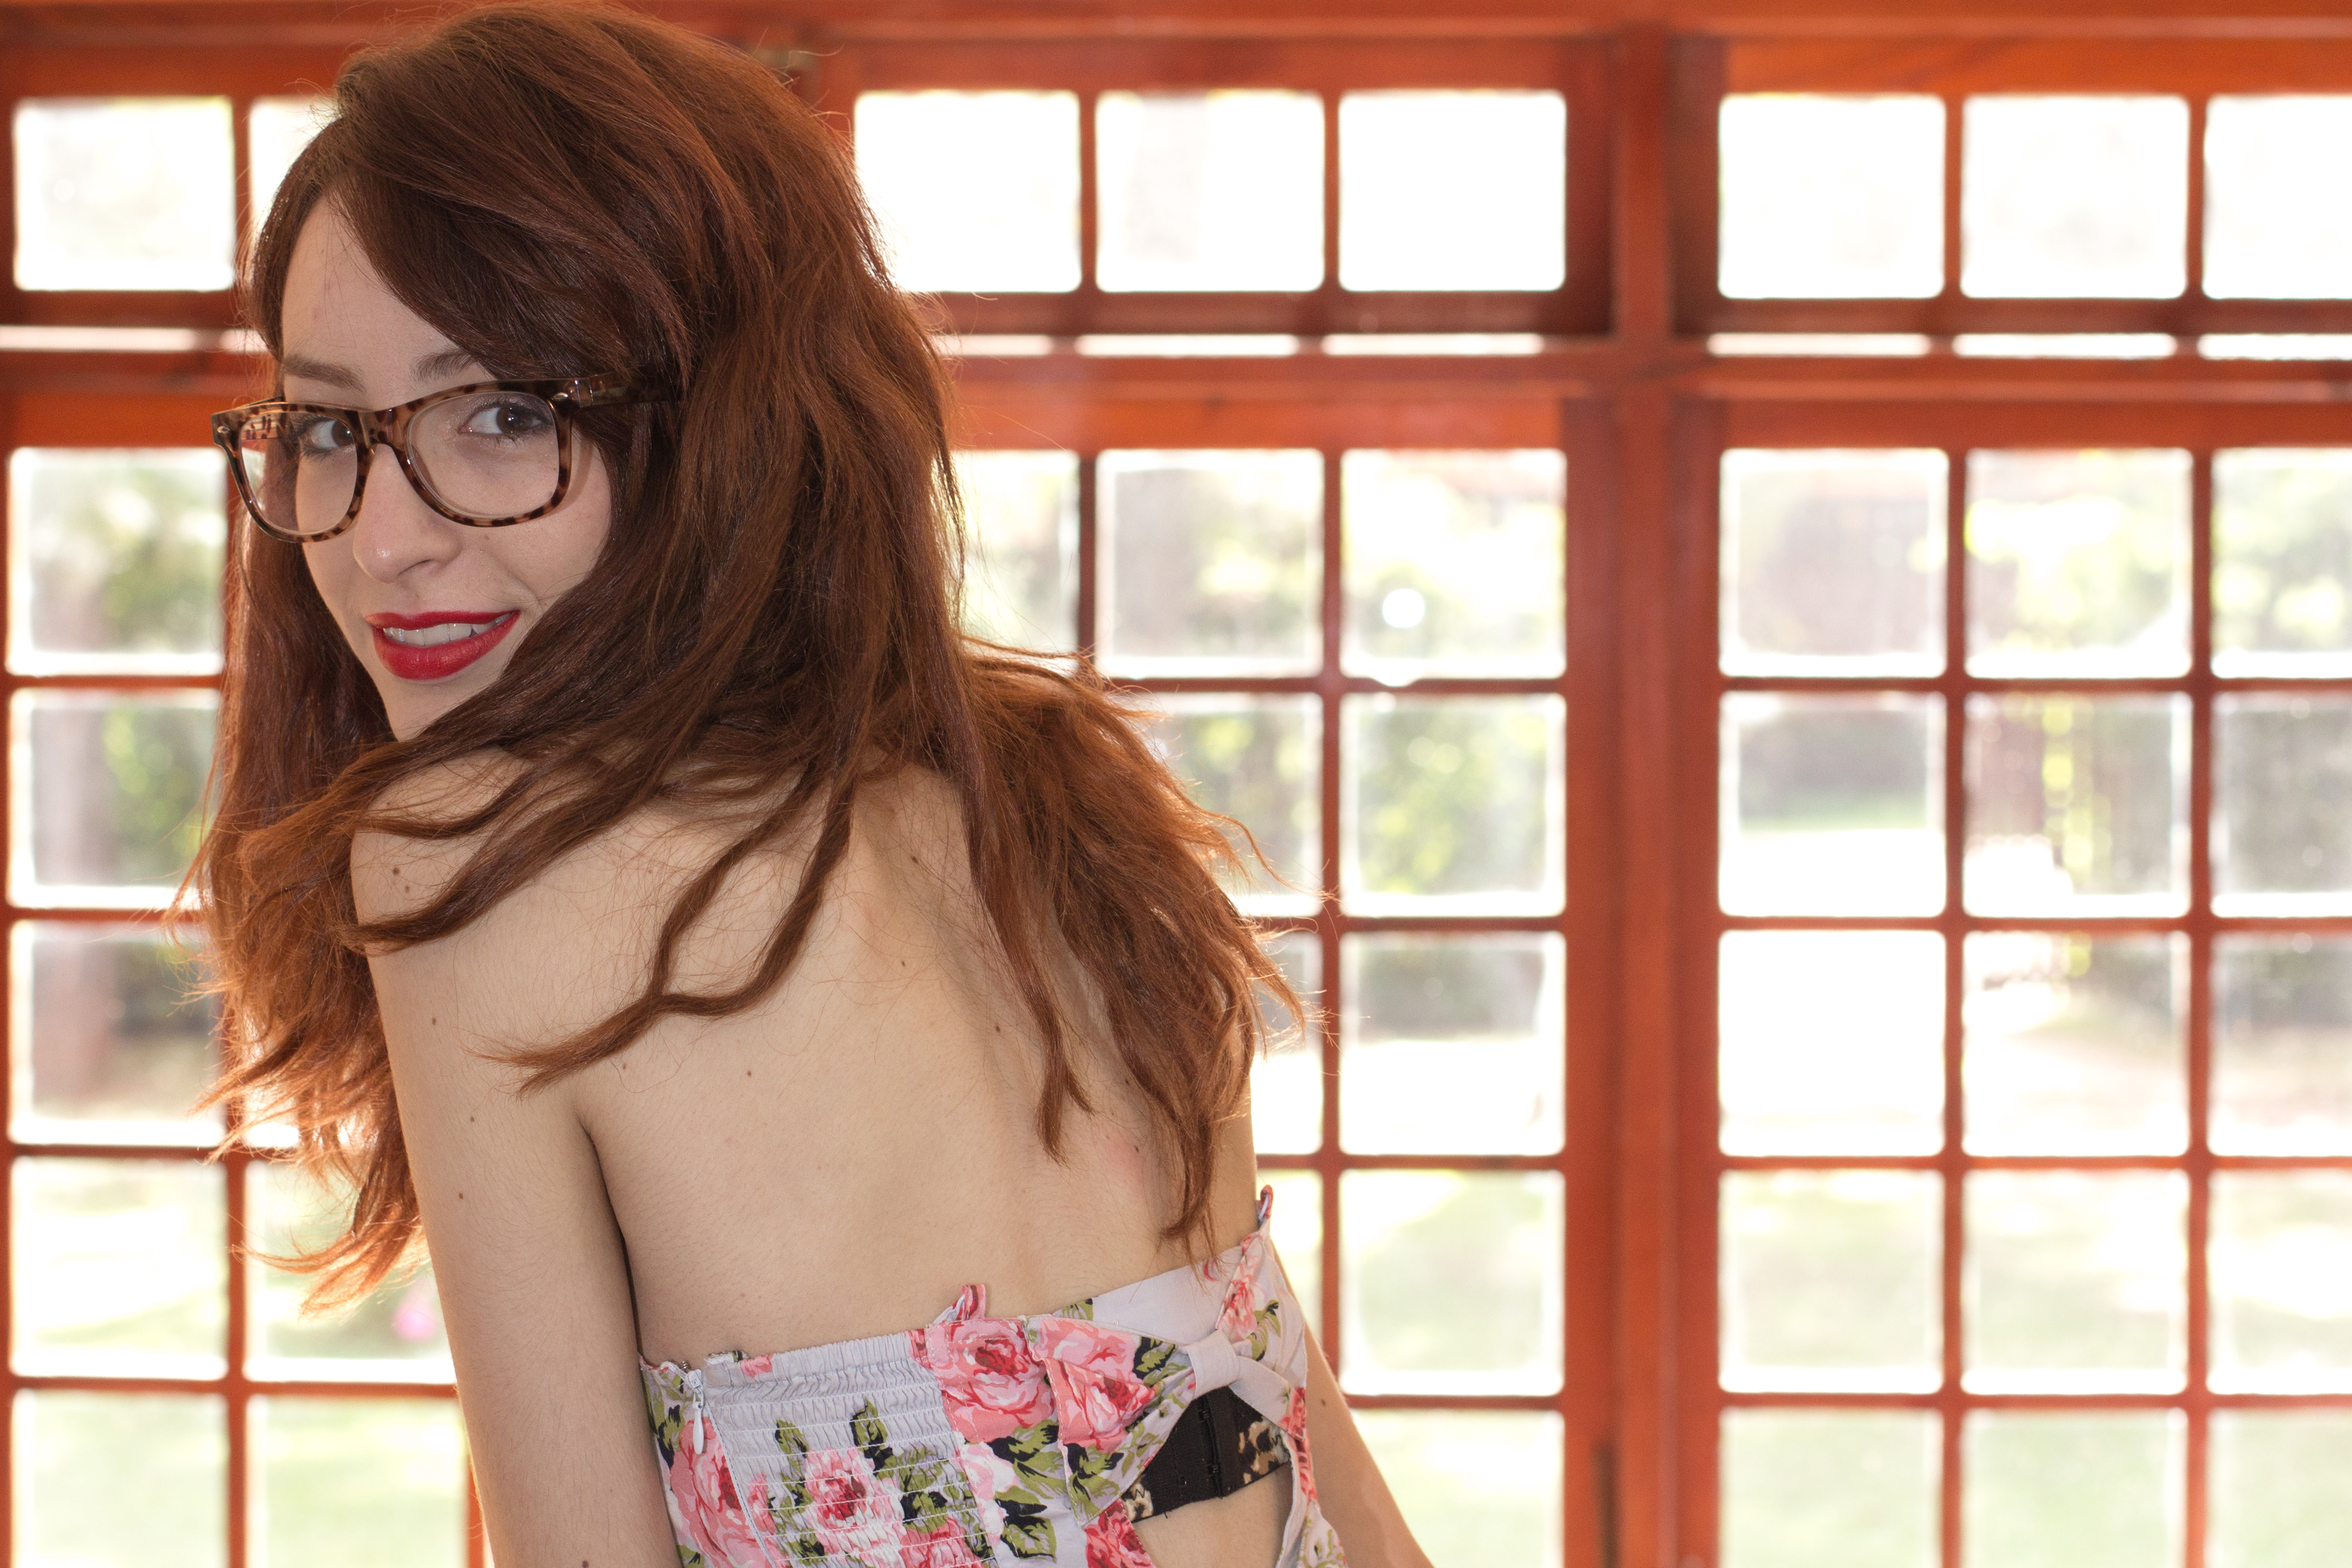
girl, woman, hair, leg, model, red, color, fashion, clothing, hairstyle, long hair, dress, glasses, skin, beauty, pretty, costume, anagabriela, interaction, photo shoot, brown hair, portrait photography, vision care